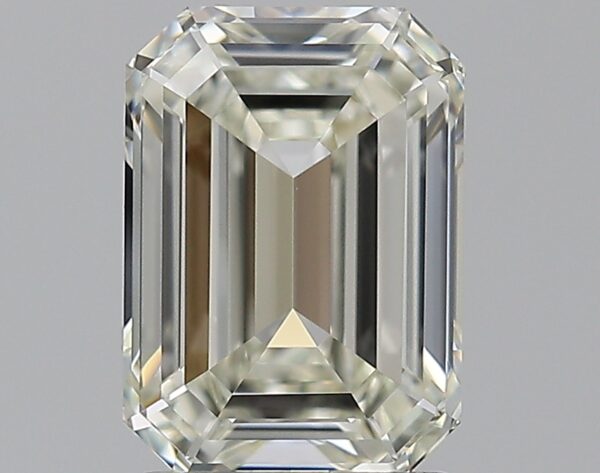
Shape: emerald
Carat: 1.62
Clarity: VVS2
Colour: K
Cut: EX
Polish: EX
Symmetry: EX
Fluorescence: N
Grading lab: GIA
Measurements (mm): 8.02 x 5.73 x 3.44